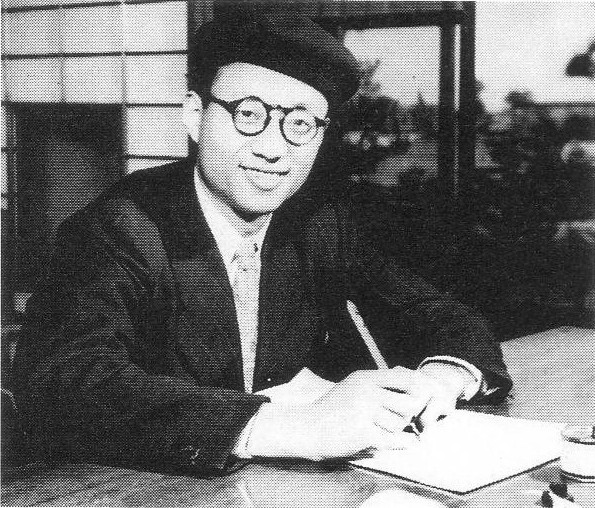
เทซูกะ โอซามุ

เทซูกะ โอซามุ () เกิดวันที่ 3 พฤศจิกายน ค.ศ. 1928 - 9 กุมภาพันธ์ ค.ศ. 1989 เป็นนักวาดการ์ตูนญี่ปุ่น ผู้เขียนเรื่องเจ้าหนูปรมาณู และ สิงห์น้อยเจ้าป่า
== ประวัติ ==
เทซูกะ โอซามุ เกิดเมื่อวันที่ 3 พฤศจิกายน ค.ศ. 1928 ที่โทโยนากะ จังหวัดโอซากะ โดยจบการศึกษาจากมหาวิทยาลัยแพทย์ในเมืองโอซากะเมื่อปี 1946 หลังจากจบการศึกษา โอซามุ ก็ตัดสินใจที่จะทำงานด้านแอนิเมชันและเขียนการ์ตูนซึ่งเป็นงานที่เขารักตั้งแต่ยังเด็ก และเป็นผู้ริเริ่มให้การ์ตูนญี่ปุ่นก้าวไปสู่ยุคใหม่ มีมุมมองที่หลากหลายทิศทาง ซึ่งแต่เดิมจะมีแค่มุมมองจากด้านหน้าซึ่งเทียบได้กับนิยายภาพ โดยมีการใส่ช่องคำพูด ช่องอธิบายความคิด แทนการบรรยายภาพ โดยงานตีพิมพ์ชิ้นแรกของเขาคือ Shin Takarajima ในปี ค.ศ. 1947 ซึ่งนำไปสู่ศักราชใหม่ของการ์ตูน และมีผลงานมากมายถึง 500 เรื่อง
ผลงานของเขาโด่งดังถึง อเมริกา ยุโรป และ เอเชีย อีกทั้งยังขยายแนวแอนิเมชันที่เจาะกลุ่มคนดูผู้ใหญ่ ด้วยเนื้อหาที่หนักแน่น สมจริงสมจัง จินตนาการอันล้ำเลิศ จนกวาดรางวัลจากสถาบันต่างๆมากมายนับไม่ถ้วน ซึ่งโอซามุได้ก่อตั้งสตูดิโอของเขาเองในปี ค.ศ. 1961 โดยใช้ชื่อว่า มูชิ โปรดักชั่น และต่อมาก็เปลี่ยนชื่อใหม่เป็น เทซูกะ โปรดักชั่นในปี ค.ศ. 1968
วันที่ 9 กุมภาพันธ์ ค.ศ. 1989 โอซามุ ก็ได้จากโลกนี้ไป ด้วยวัย 60 ปี โดยผลงานและชื่อเสียงของเขา ยังคงฝากไว้ให้กับบุคคล รุ่นหลัง ๆ ต่อไป และมีการก่อสร้างพิพิธภัณฑ์ที่เก็บผลงานของเขาโดยเฉพาะ เพื่อเป็นเกียรติแก่ปรมาจารย์การ์ตูนญี่ปุ่นผู้นี้

== ผลงาน ==
* Ma-chan's DiaryNew
* Treasure Island 1947
* Lost WorldNext WorldJungle
* Taitei (Jungle Emperor / Kimba the White Lion), 1950
* เจ้าหนูปรมาณู 1952-1968
*The Adventure of Rock,1952
* เจ้าหญิงอัศวิน(Princess Knight), 1953
* Story of a Street Corner, 1962
* Memory, 1964
* Mermaid, 1964
* Ambassador Magma, 1965
* Drop, 1965
* W3 (Amazing 3), 1965
* Pictures at an Exhibition, 1966
* Dororo, 1967
* The Phoenix, 1967
* The Genesis, 1968
* One Thousand and One Nights, 1969
* Cleopatra,1970
* Ode to Kirihito, 1970
* A History of Birdmen, 1971
* A Hundred Tales, 1971
* Ayako, 1972
* แบล็กแจ็ก หมอปีศาจ , 1973
* บุดดะ|Buddha, 1973
* MW, 1976
* ฮิโนโทริ วิหคเพลิง , 1980
* A Tree in the Sun, 1981
* Tell Adolph, 1983
* Jumping, 1984
* Broken Down Film, 1985
* Legend of the Forest, 1987
* Ludwig B., 1987
* Murasama, 1987
* Push, 1987
* Neo Faust, 1988
* Self-portrait, 1988
* Metropolis(2002 by Tezuka Osamu Production)
== แหล่งข้อมูลอื่น ==
* (available in Japanese and English)
หมวดหมู่:เทซูกะ โอซามุ|
หมวดหมู่:นักวาดการ์ตูนญี่ปุ่น
หมวดหมู่:ศิลปินมังงะ
หมวดหมู่:บุคคลจากโทโยนากะ
หมวดหมู่:บุคคลในยุคโชวะ